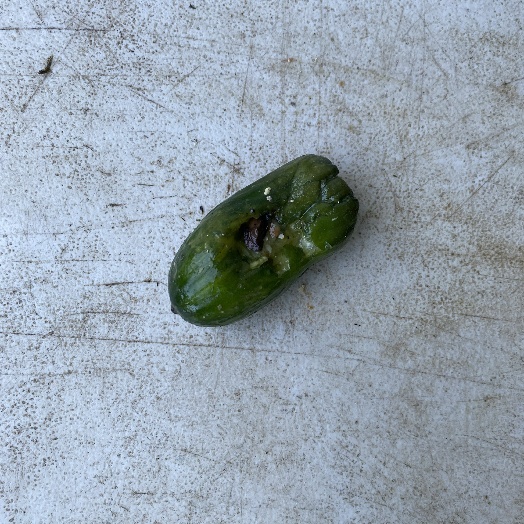
Label: Food Organics